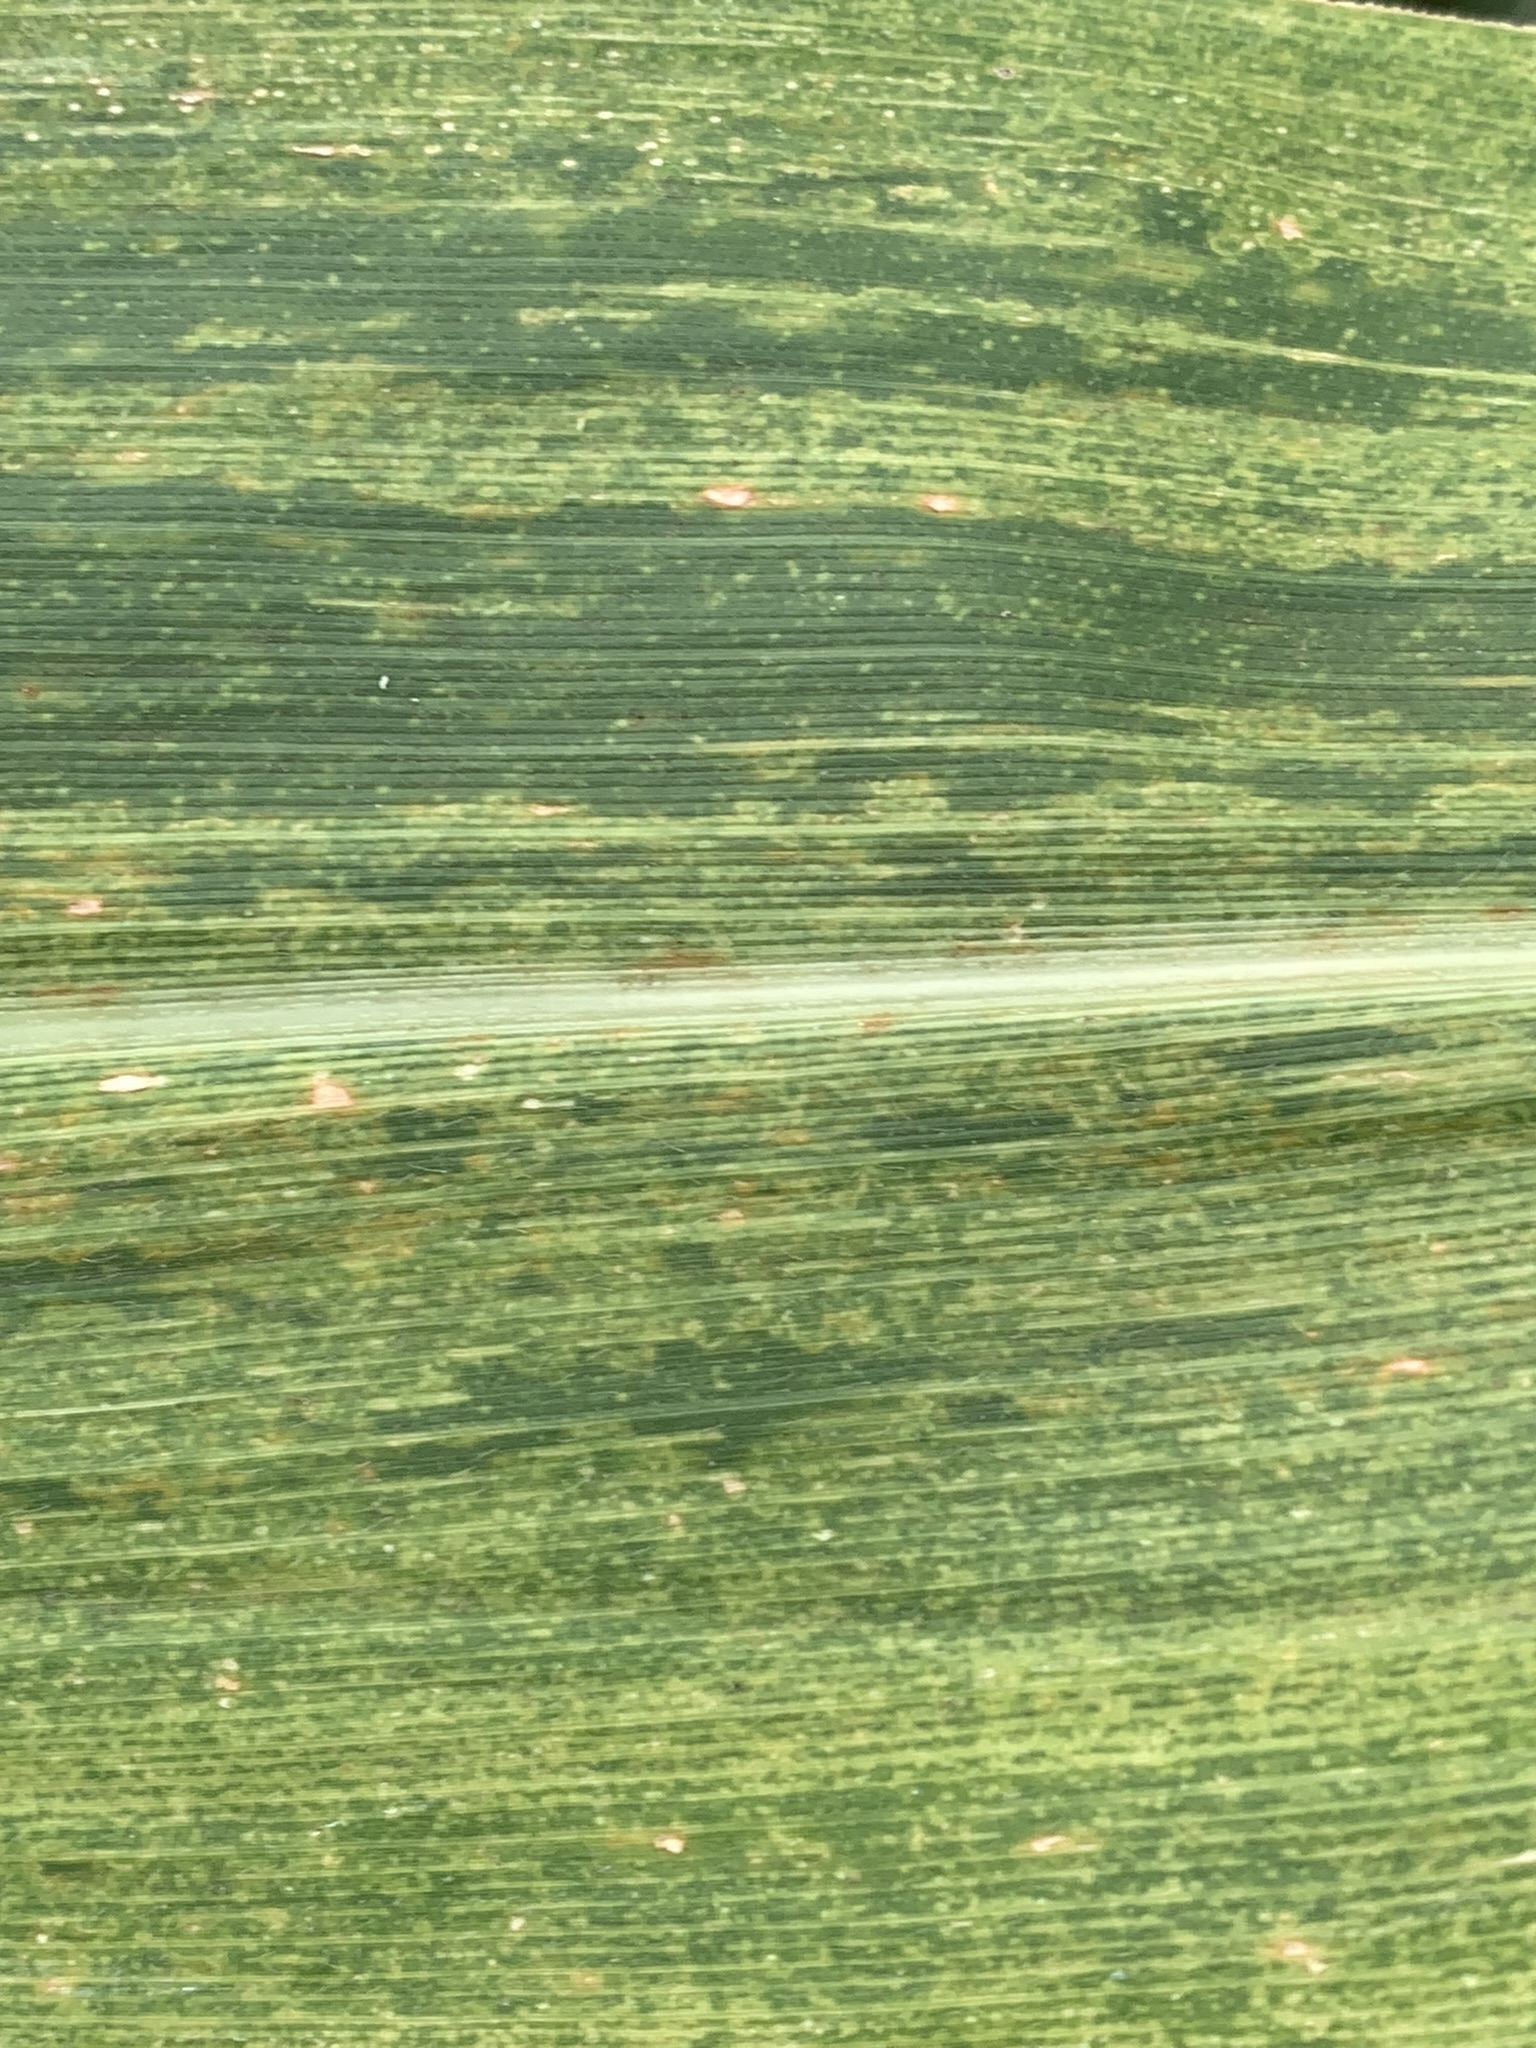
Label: MLN